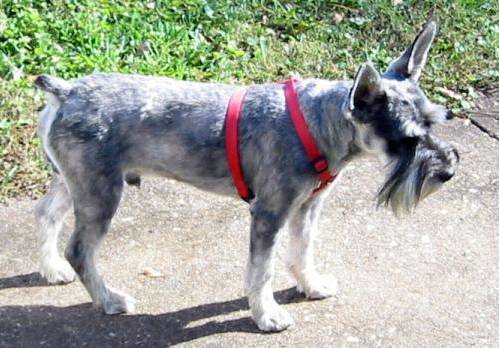
Label: dog